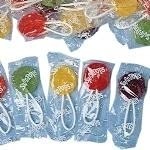
Item Name: Saf-T-Pops/100-Bx
Value: 100.0
Unit: Count

Price: 22.41